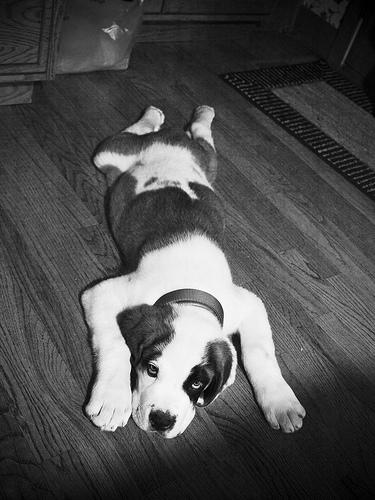
Breed: saint bernard